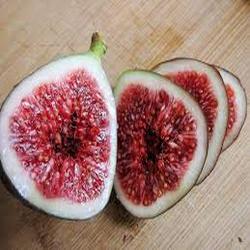
Label: Fig